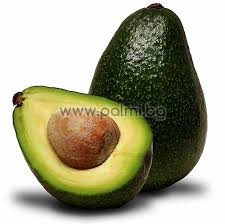
Label: Avocado